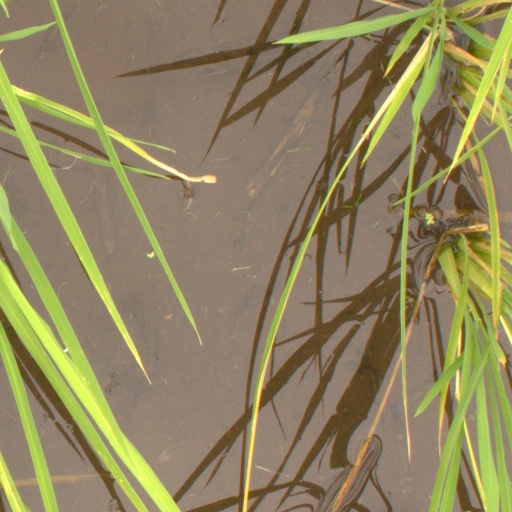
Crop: rice